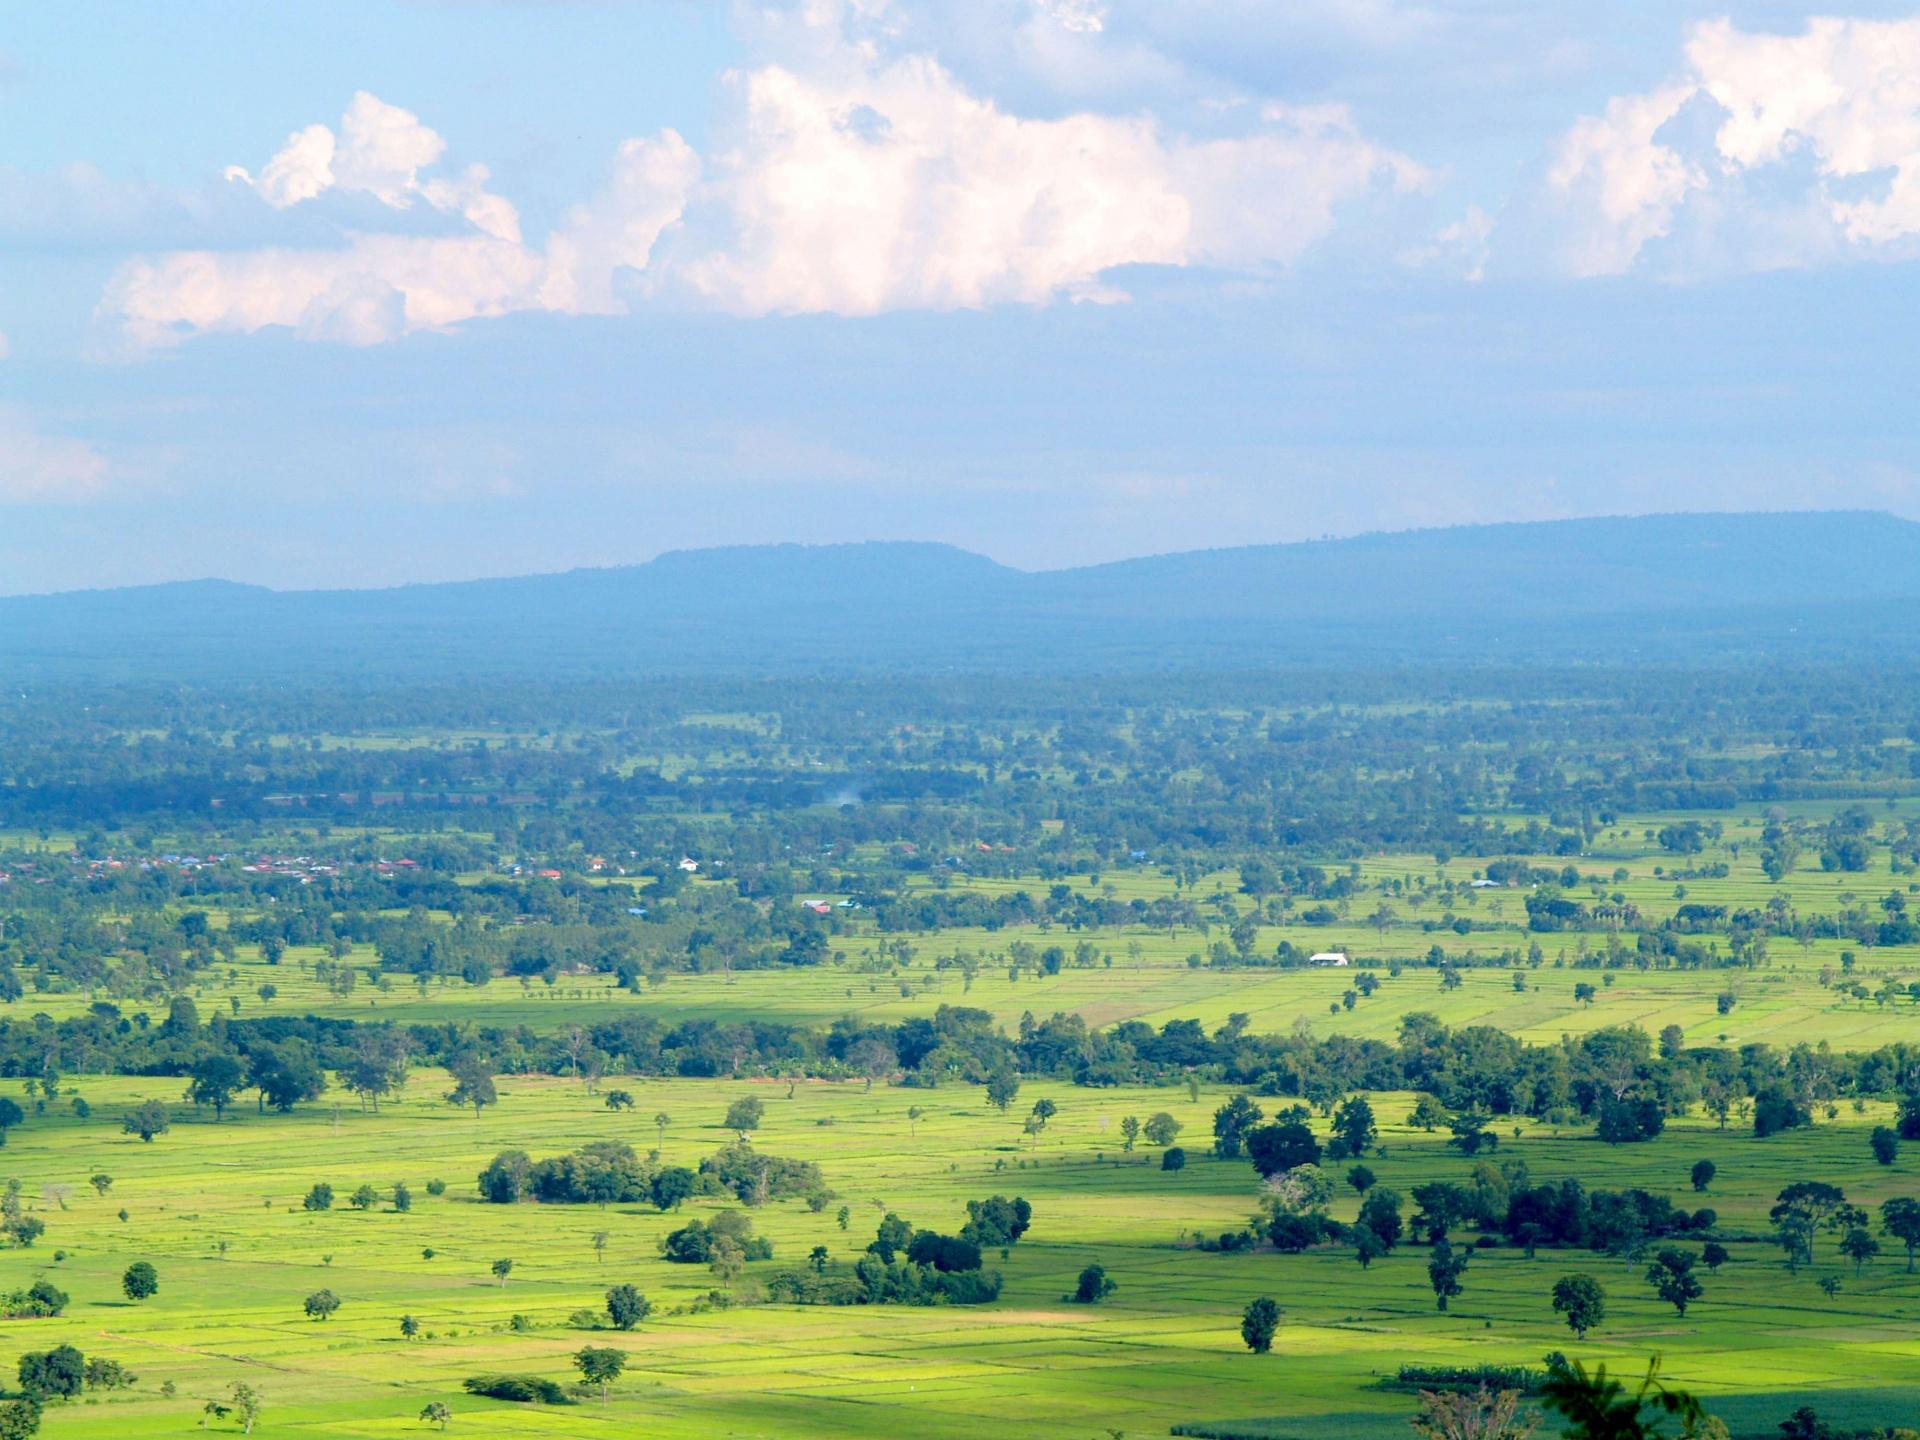
Eneo kubwa la kuvutia lenye kijani katika sehemu zote lenye ukungu katika milima, ambapo wanyama huwa wanaishi na kukaa, ambapo watalii hupenda kutembelea ili waweze kujifurahisha na kuondoa mawazo.